Carmen Melis

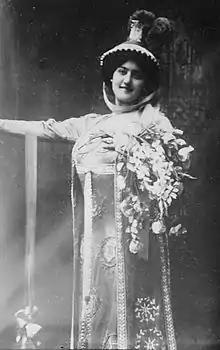
Carmen Melis

In November 1909 Melis made her United States debut with Oscar Hammerstein I's Manhattan Opera Company at the Manhattan Opera House in New York City as the title heroine in Giacomo Puccini's "Tosca". She repeated the role with the company the following month on tour to Pittsburgh. In January 1910, she sang Mimì in Puccini's "La Bohème" and Santuzza in Mascagni's "Cavalleria rusticana" with the company. This was followed by performances of Desdemona in February 1910, and in April 1910 she performed the title role in Massenet's "Manon" opposite Enrico Caruso's Chevalier des Grieux at the Manhattan Opera House. She also performed all these roles at the Philadelphia Opera House 1910, which was also operated by Hammerstein.